Plateau d'Hauteville

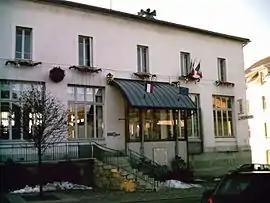
Town hall

Plateau d'Hauteville is a commune in the Ain department in eastern France. The municipality was established on 1 January 2019 by merger of the former communes of Cormaranche-en-Bugey, Hauteville-Lompnes (the seat), Hostiaz and Thézillieu.